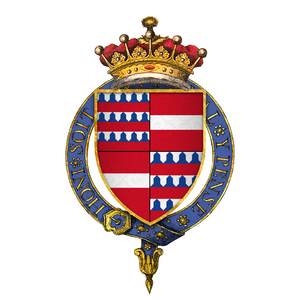
Enguerrand VII de Coucy, seigneur de Coucy, de Marle, de La Fère, de Crécy-sur-Serre, d’Oisy, comte de Soissons et d'Albemarle et Bedford en Angleterre.